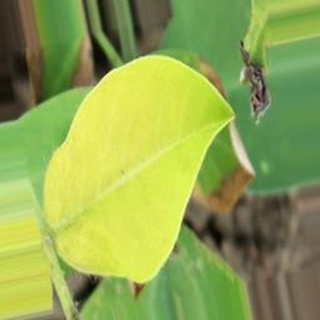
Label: groundnut_nutrition_deficiency